Kylie Minogue (album)

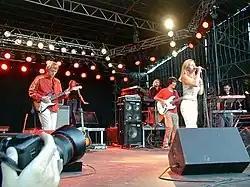
English band Saint Etienne ("pictured in 1998") was involved in the early recording sessions for "Kylie Minogue", but their work was mostly scrapped.

Hadfield intended to push Minogue towards a more unconventional approach to dance music. As work began on her new music, an early meeting with Deconstruction took place to discuss which direction Minogue intended to pursue. She decided to experiment with different sounds rather than record more pop songs. Minogue took an active role in planning for the album and sought a diverse group of collaborators to work with, including both mainstream and underground talents. Hadfield and Quentin Harrison of "PopMatters" referred to the process as the rebranding of Minogue as a pop artist. In an interview with "NME", Keith Cameron wrote that Minogue "talks in the amazed tones of a blind child who has just rediscovered the gift of sight", with regard to the making of the album.